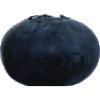
Label: Blueberry 1